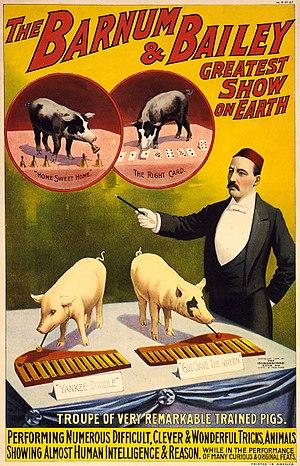
Sus domesticus est une espèce de mammifères domestiques omnivores de la famille des Porcins, ou Suidés. Appelé porc ou cochon ou encore cochon domestique, il est resté proche du sanglier avec lequel il peut se croiser.